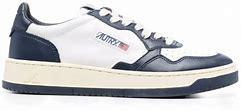
Brand: Autry
Model: Action Shoes Autry Action Medalist 1 Mid